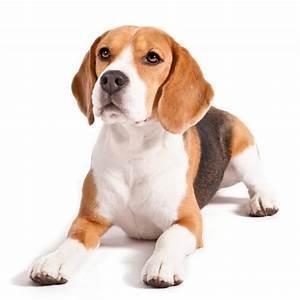
dog